Emmett M. Owen

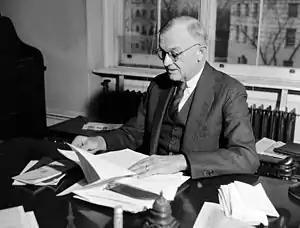
Emmett M. Owen

Emmett Marshall Owen (October 19, 1877 – June 21, 1939) was an American politician, educator, farmer and lawyer.